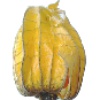
Label: Physalis with Husk 1